Pagoda of Fogong Temple

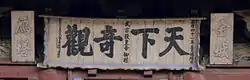
Zhengde Emperor calligraphy plaque "Wonder of the World" on Pagoda of Fogong Temple

The Pagoda of Fogong Temple was built south of the Liao dynasty capital at Datong. The "Complete Classics Collection of Ancient China" encyclopedia published in 1725—written during the reigns of Kangxi and Yongzheng in the Qing—states that a different pagoda built between the years 936–943 stood previously at the site before the present one of 1056 was built. The same statement appears in the "Shanxi tongzhi" (Record of Shanxi Province) and the "Yingzhou xuzhi" (Record of Ying Prefecture, Continued). The "Yingzhou zhi" (Record of Ying Prefecture)—edited by Tian Hui during the reign of the Wanli Emperor (r. 1572–1620) of the Ming dynasty—states that the pagoda was funded and erected in 1056 by a Buddhist monk named Tian. In compiling a record for Ying County, Tian Hui of the late Ming dynasty researched the history of the pagoda and recorded the history of its repairs in his "Zhongxiu Fogongsi ta zhi". The placard on the third story of the pagoda listed that periodic repairs were conducted in the years 1195 and 1471. While piecing together the history of the pagoda, Tian Hui never came across any information to suggest that the pagoda had a predecessor built from 936 to 943, as other texts suggest.